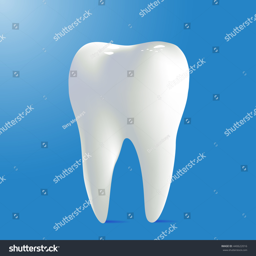
tooth on a blue background .